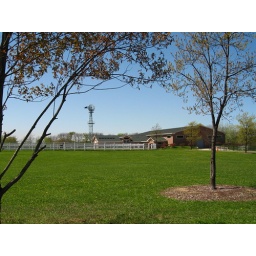
a horse barn in my county